Railway roundhouse

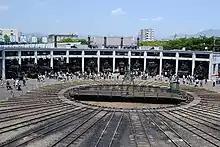
The roundhouse at Kyoto Railway Museum, Kyoto, Japan

Several roundhouses survive in Germany, The roundhouses at Augsburg and Freilassing are home to a museum. The German Museum of Technology shows a doubled roundhouse.